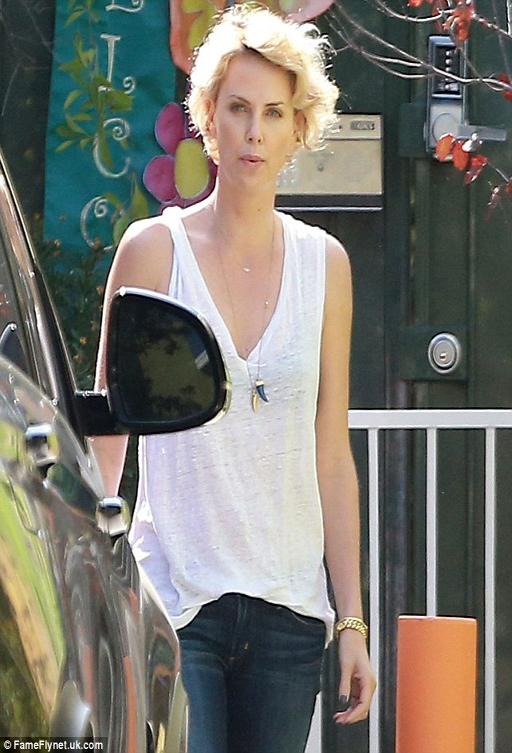
it 's in her jeans : actor still looked effortlessly stylish in her casual denim and white top , the simplicity of her outfit only served to enhance her natural beauty